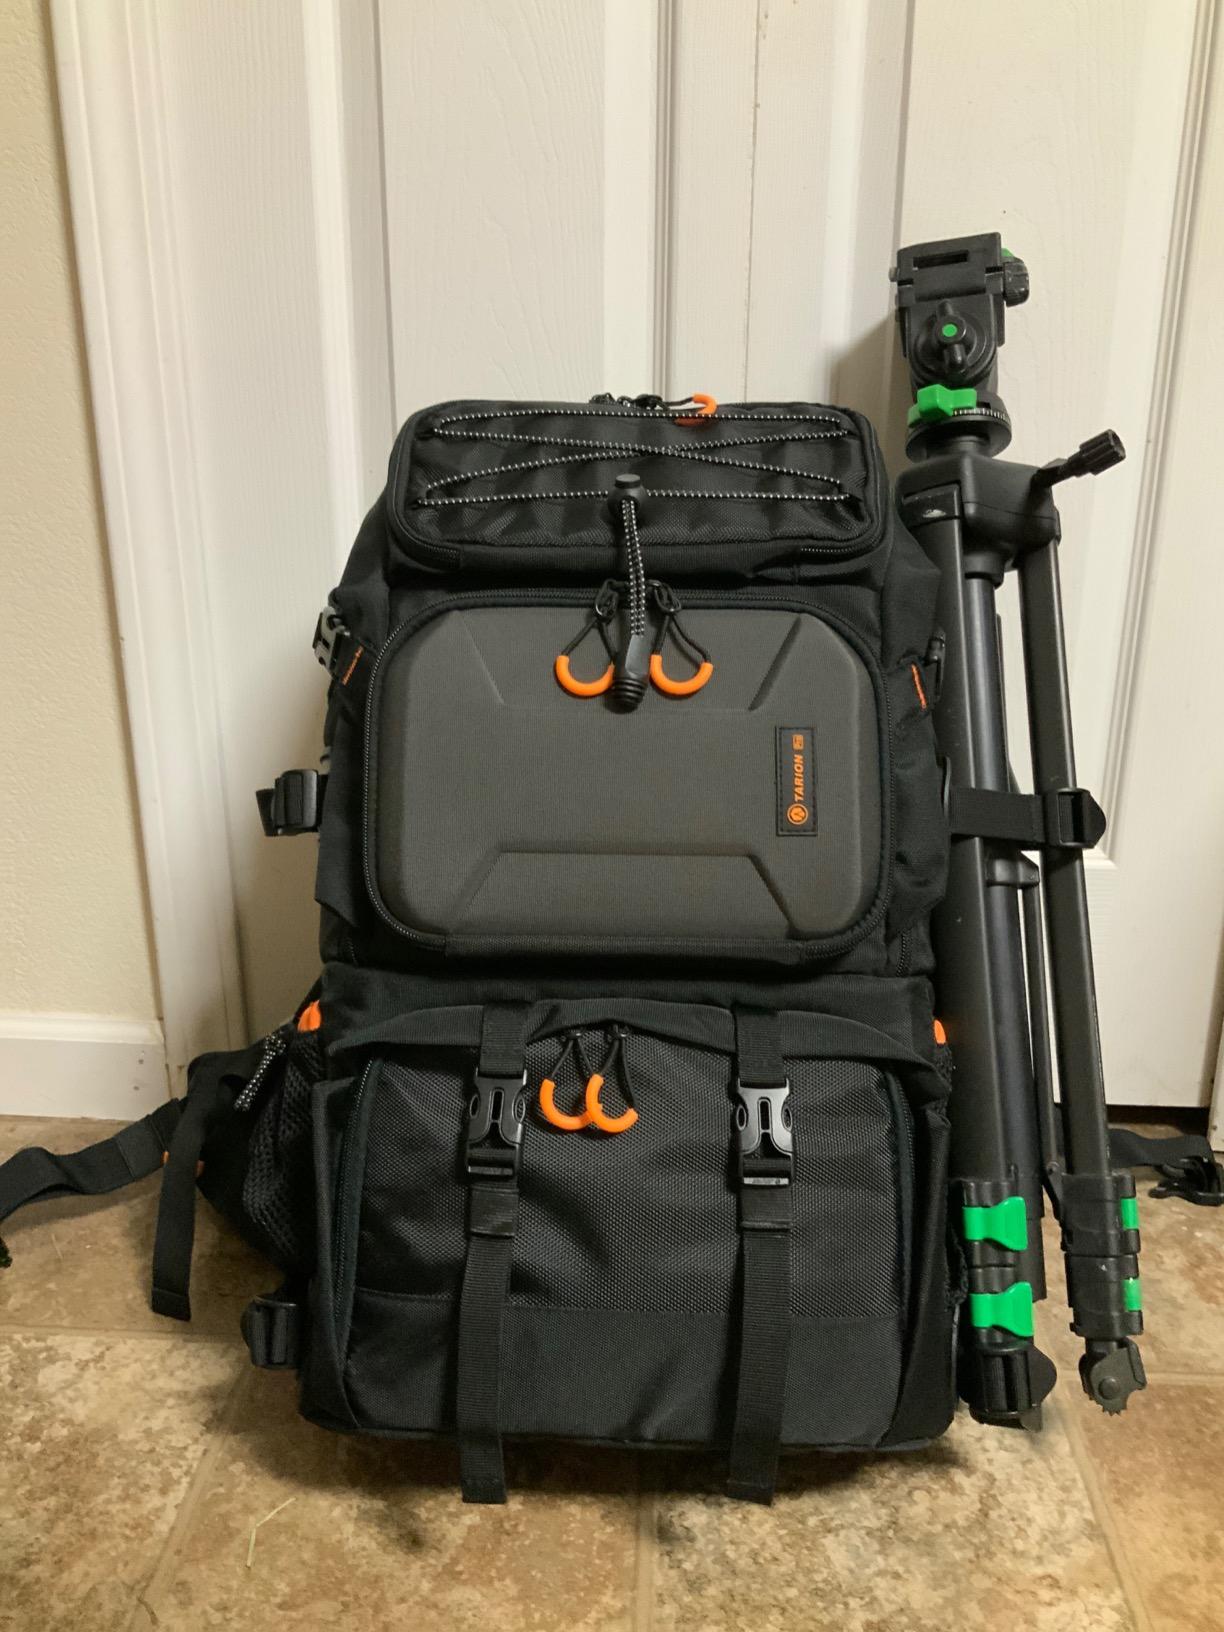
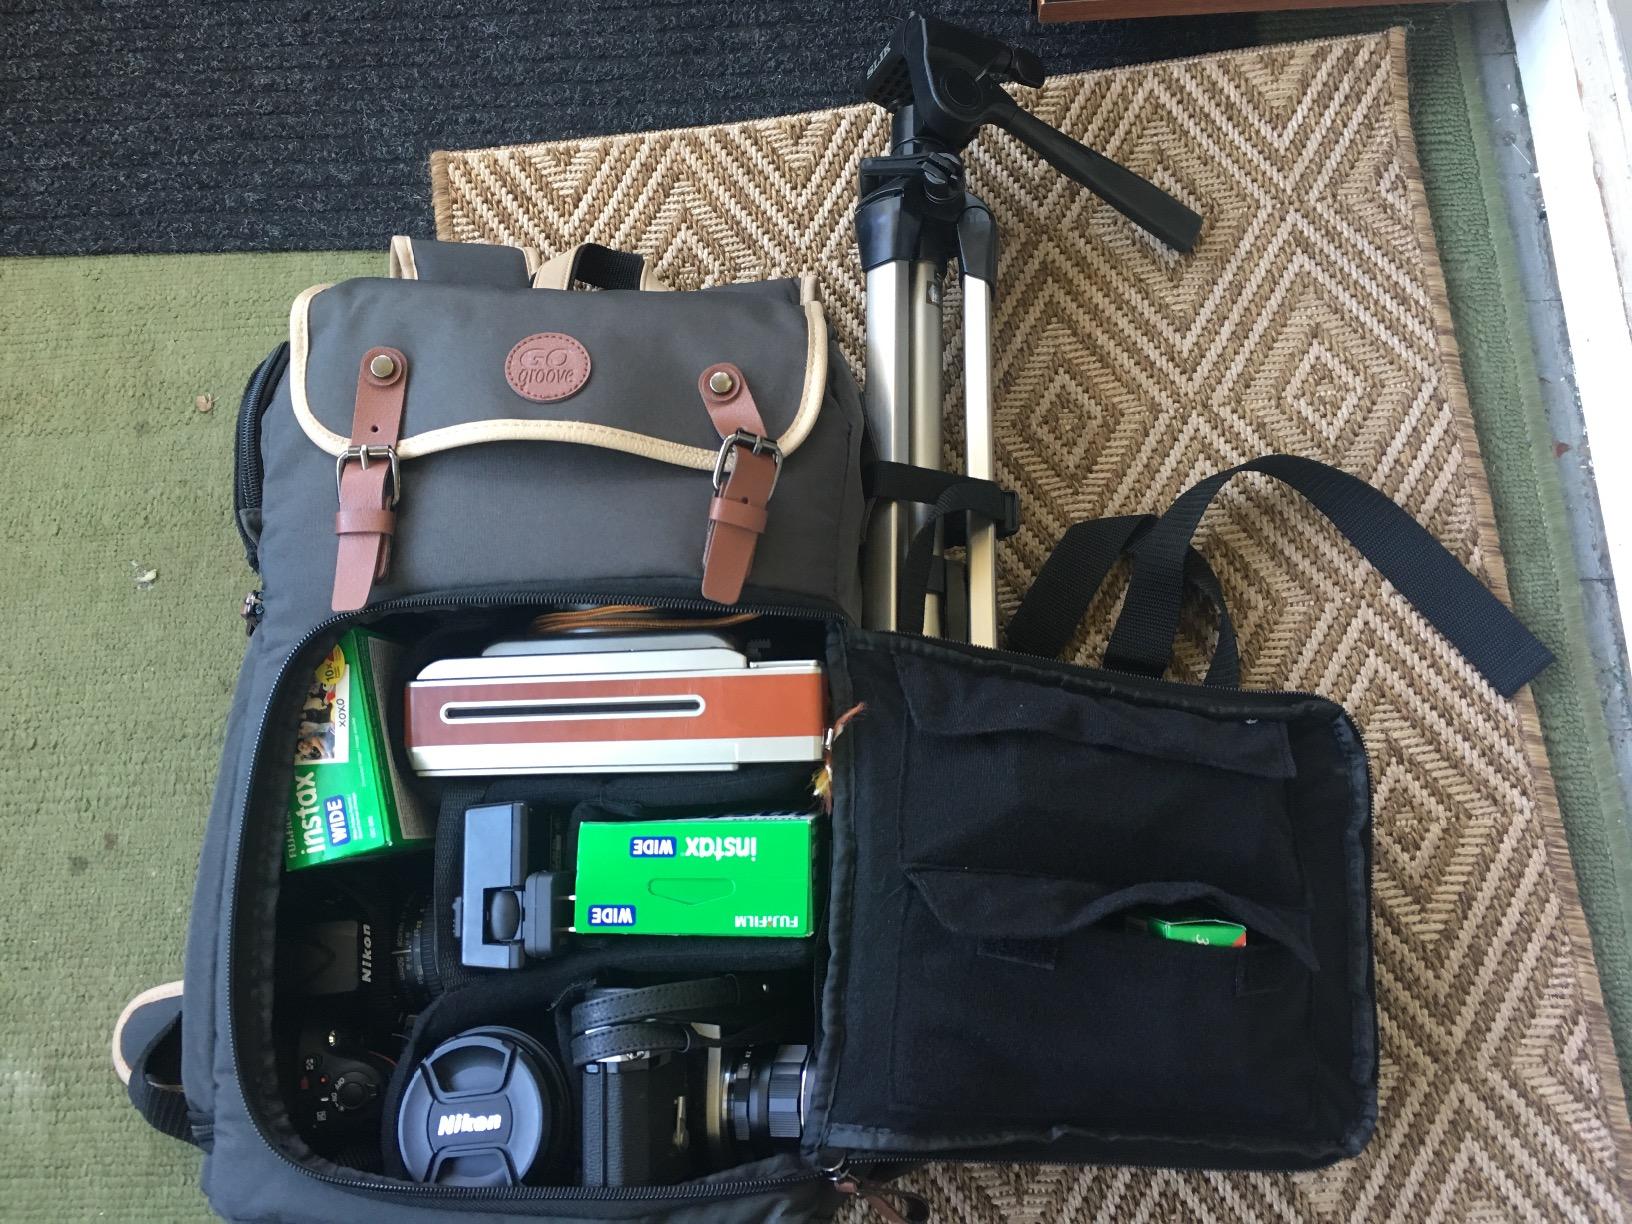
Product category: bag
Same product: no